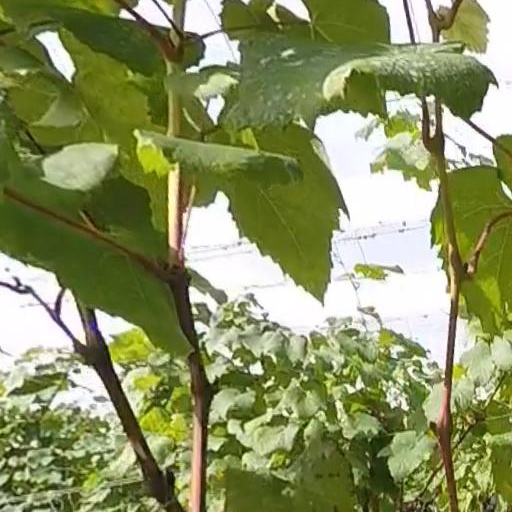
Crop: grape